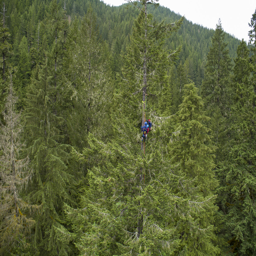
a classroom like no other .